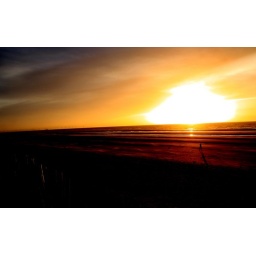
Man walking in the Sunset over the beach at Formby Point